Snow

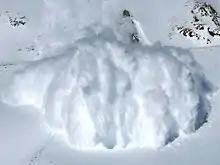
A powder snow avalanche

An avalanche (also called a snowslide or snowslip) is a rapid flow of snow down a sloping surface. Avalanches are typically triggered in a starting zone from a mechanical failure in the snowpack (slab avalanche) when the forces on the snow exceed its strength but sometimes only with gradually widening (loose snow avalanche). After initiation, avalanches usually accelerate rapidly and grow in mass and volume as they entrain more snow. If the avalanche moves fast enough some of the snow may mix with the air forming a powder snow avalanche, which is a type of gravity current. They occur in three major mechanisms: